Rosa Mota

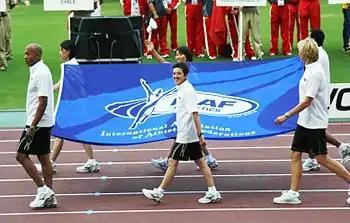
Mota carrying the IAAF flag at the World Athletics Championships 2007 in Osaka

Considered an Ambassador of Sport, in 1998 she won the Abebe Bikila Award for contributions to the development of long-distance race training. The trophy was awarded at the end of the International Race for Friendship, sponsored by the United Nations, taking place in the morning before the 1998 New York City Marathon.